Anabar Shield

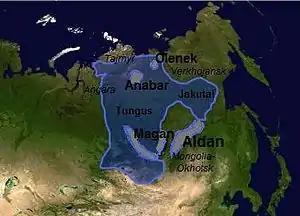
The Anabar Shield (larger pale blue dot) in the north of the Siberian Craton

The Anabar Shield is a shield in Siberia. It is an exposed basement of the Siberian Craton. Together with the Aldan Shield to the southeast, the Anabar Shield is one of the main features of the craton.